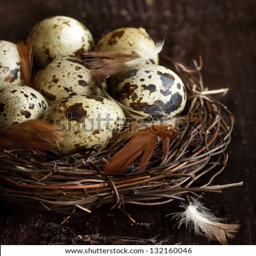
quail eggs and feathers in a nest on an old wooden board .